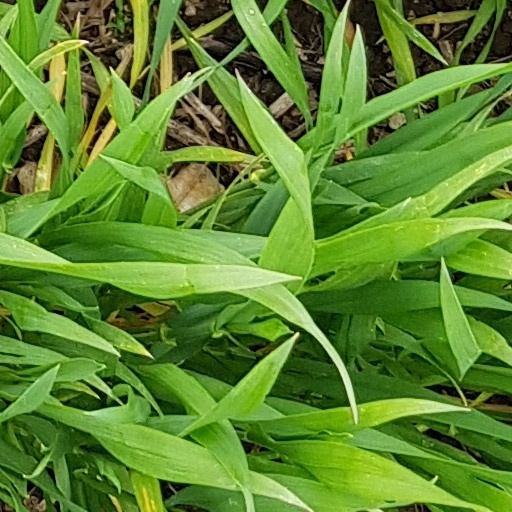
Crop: wheat